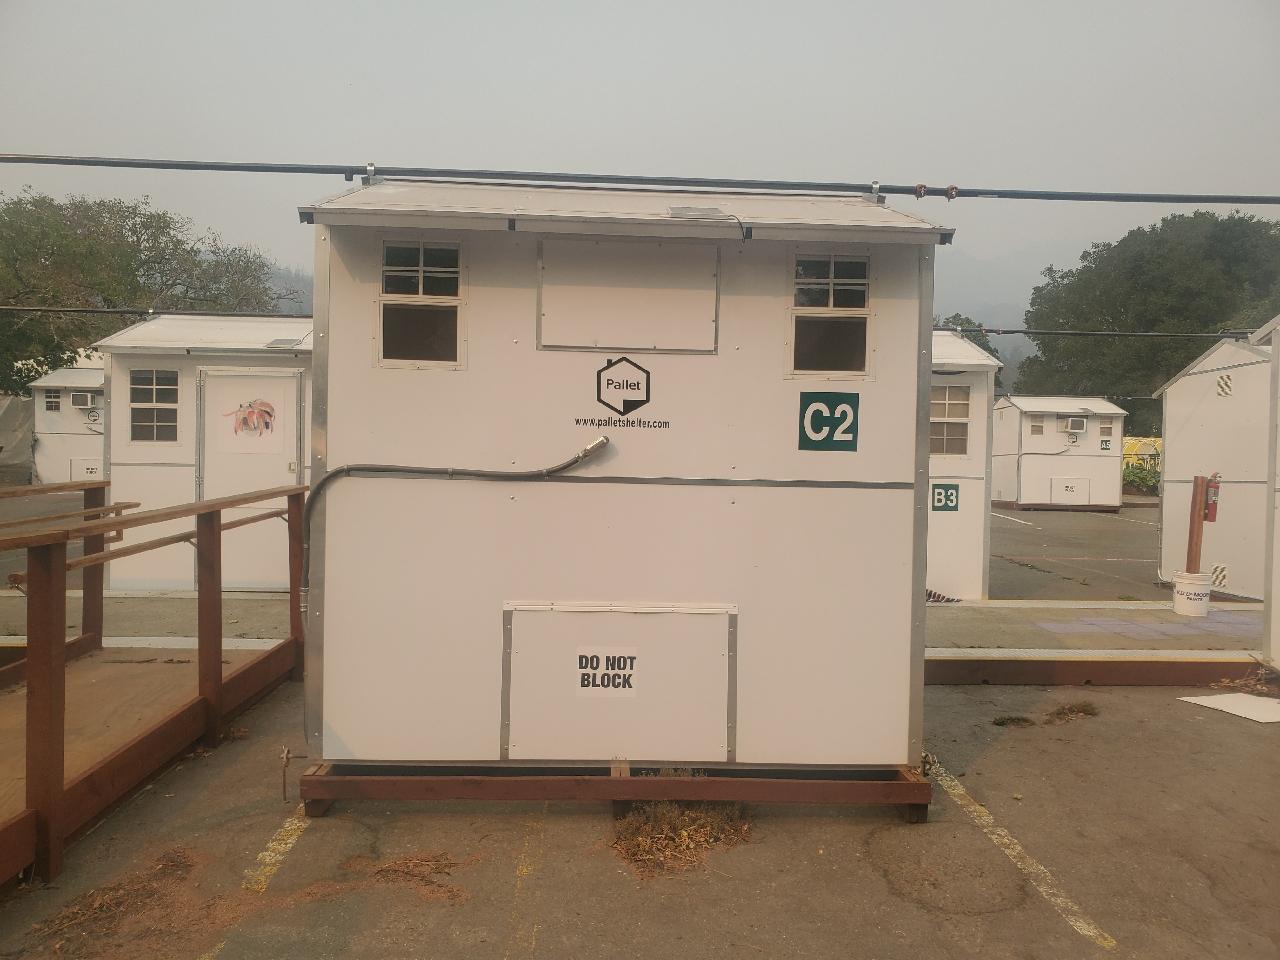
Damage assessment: no_damage